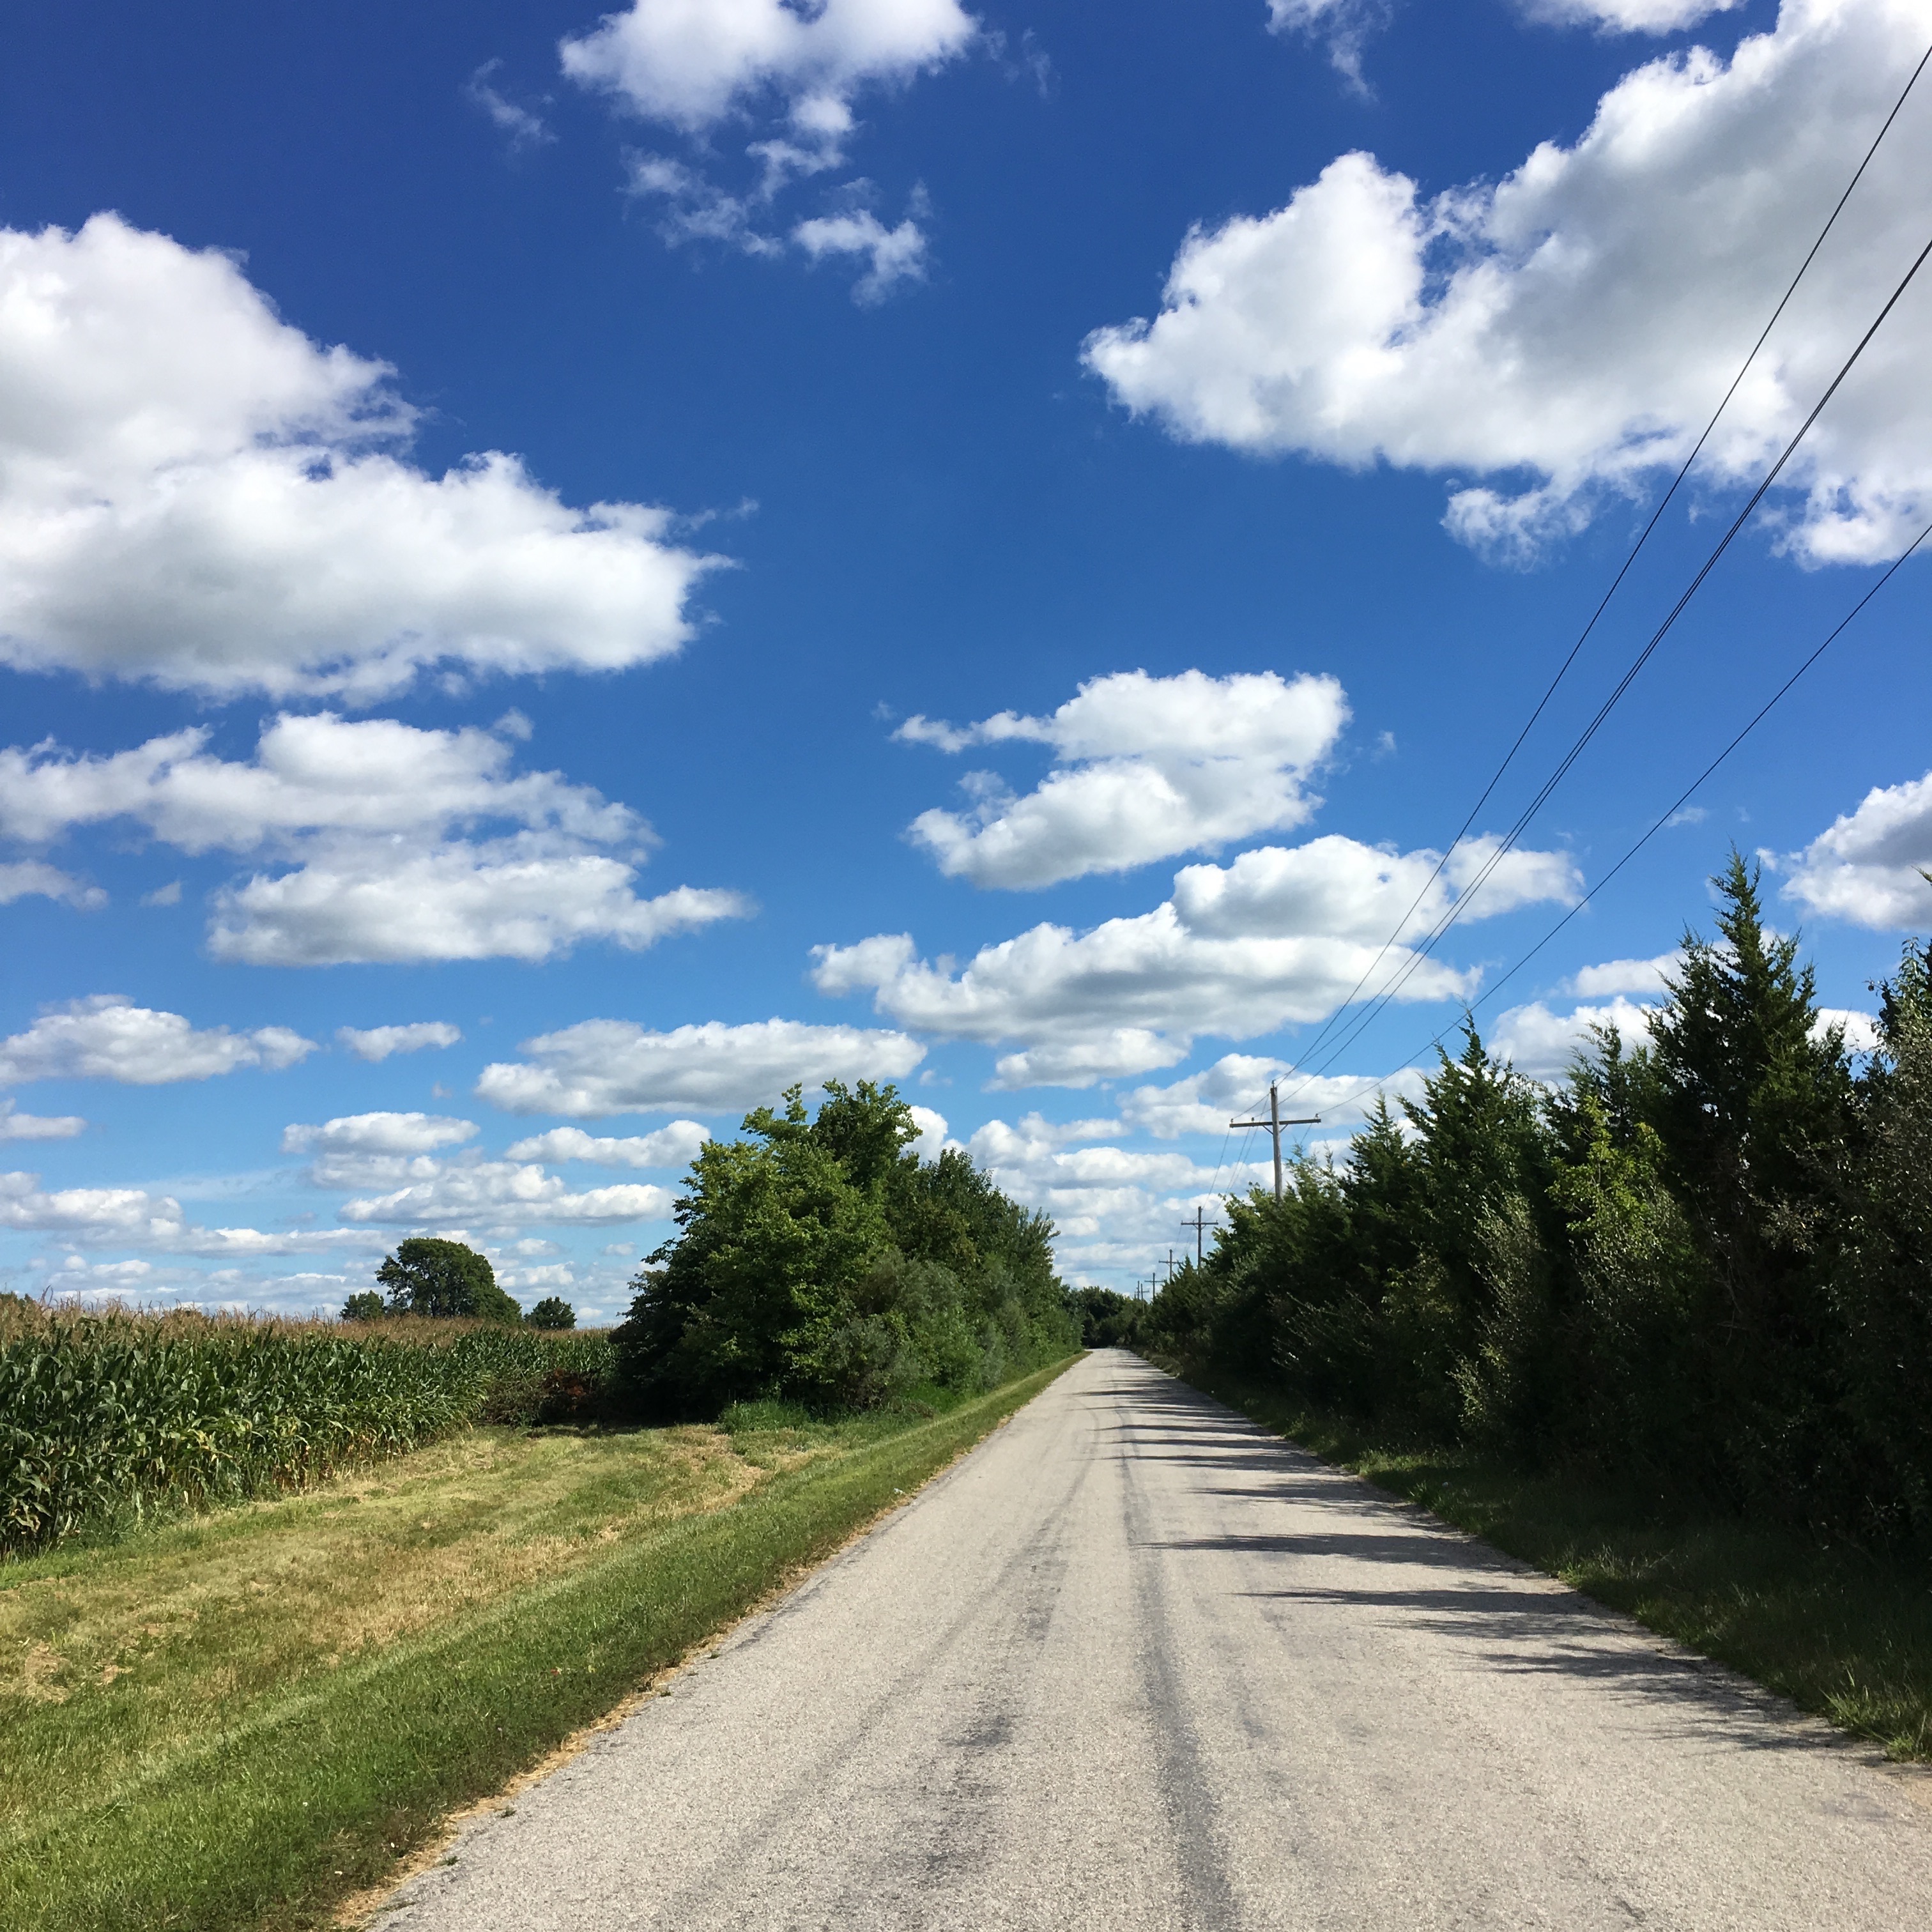
landscape, tree, grass, horizon, mountain, cloud, sky, road, field, meadow, prairie, hill, highway, asphalt, dirt road, plain, road trip, grassland, infrastructure, plateau, ecosystem, rural area, meteorological phenomenon, nonbuilding structure